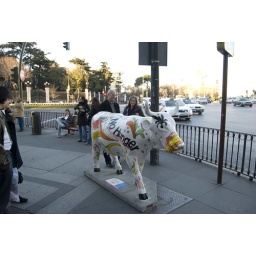
Cow Parade 2008. Exhibition of international art in painting on fiber glass cows